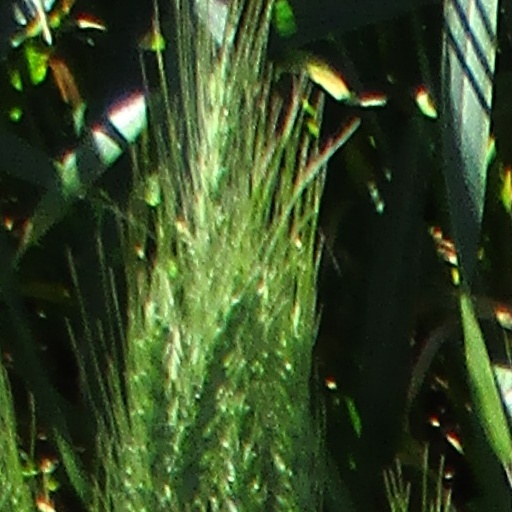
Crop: wheat